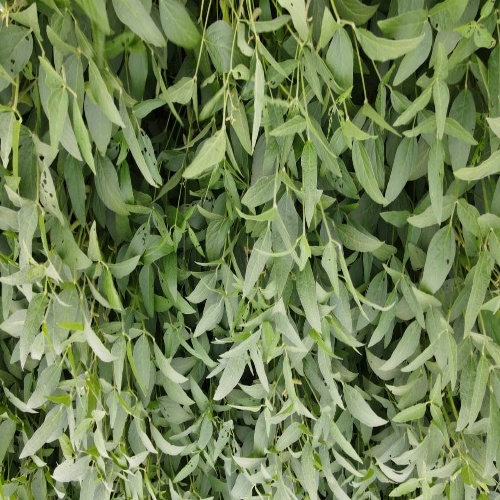
Label: Diabrotica_speciosa